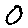
Label: 0